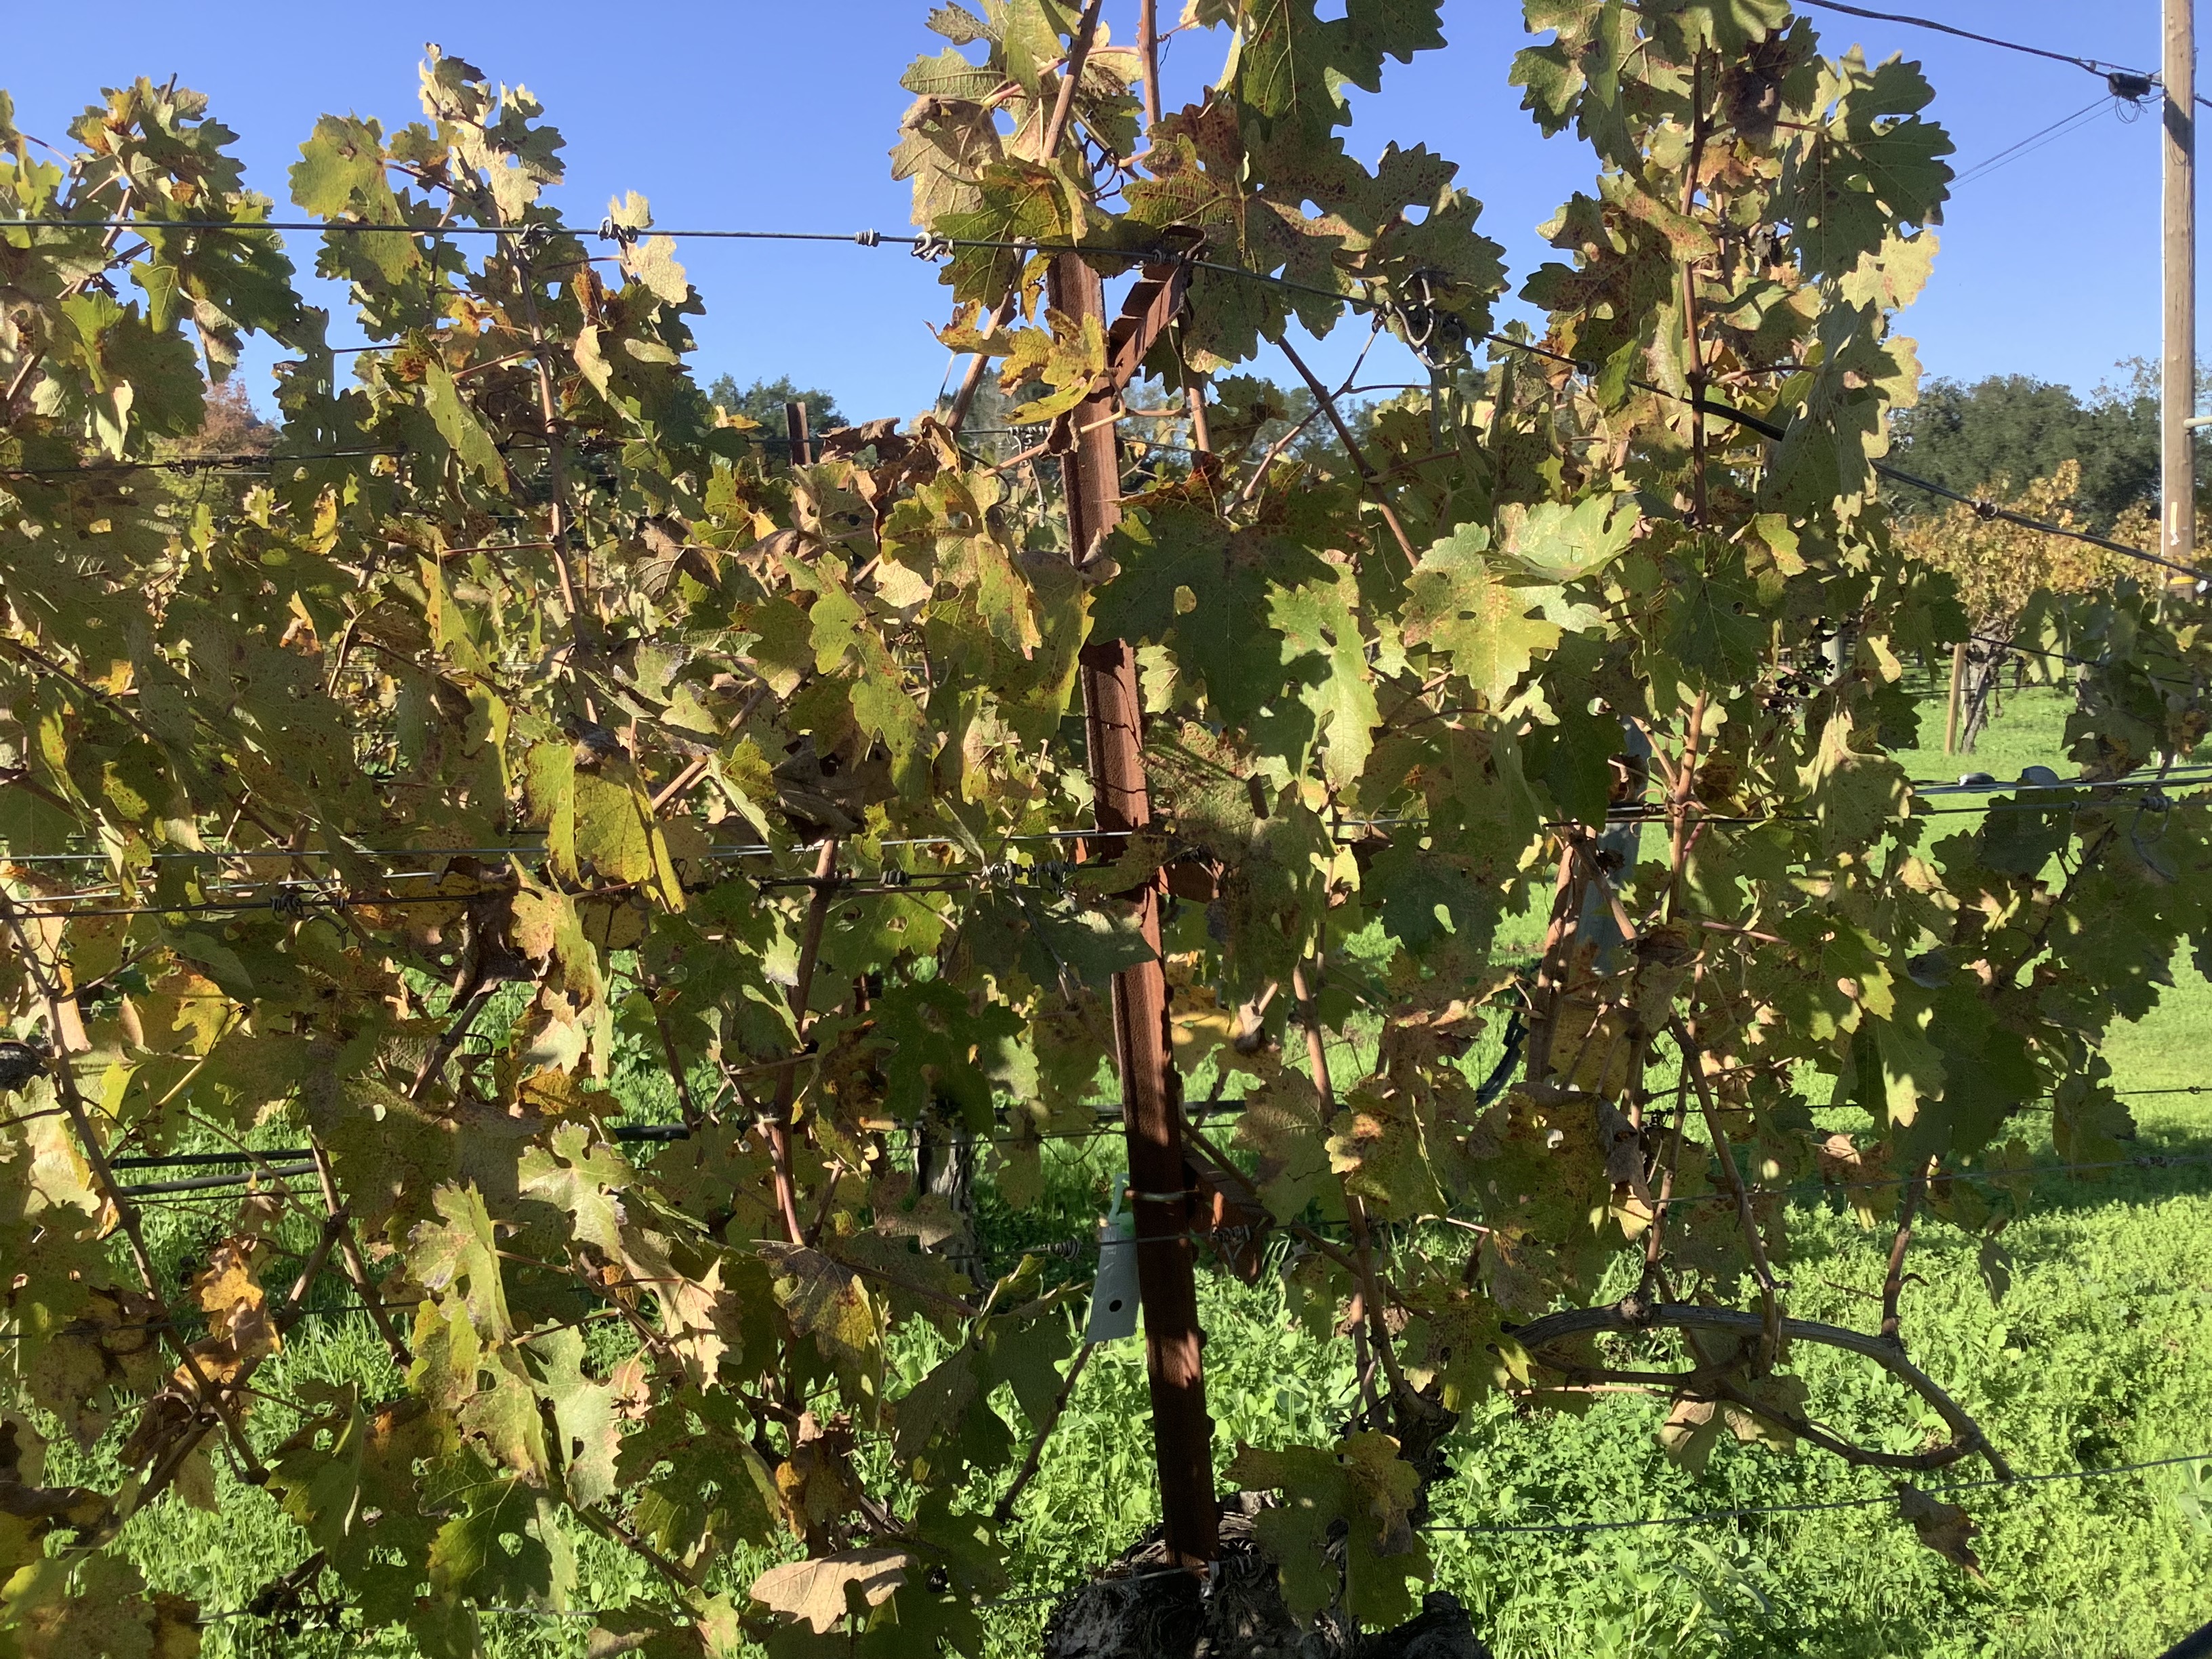
Label: Other Red